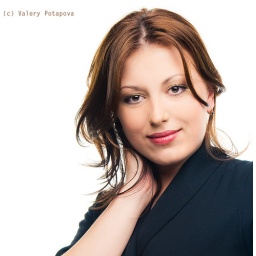
Beautiful young adult girl in black elegant dress posing in studio